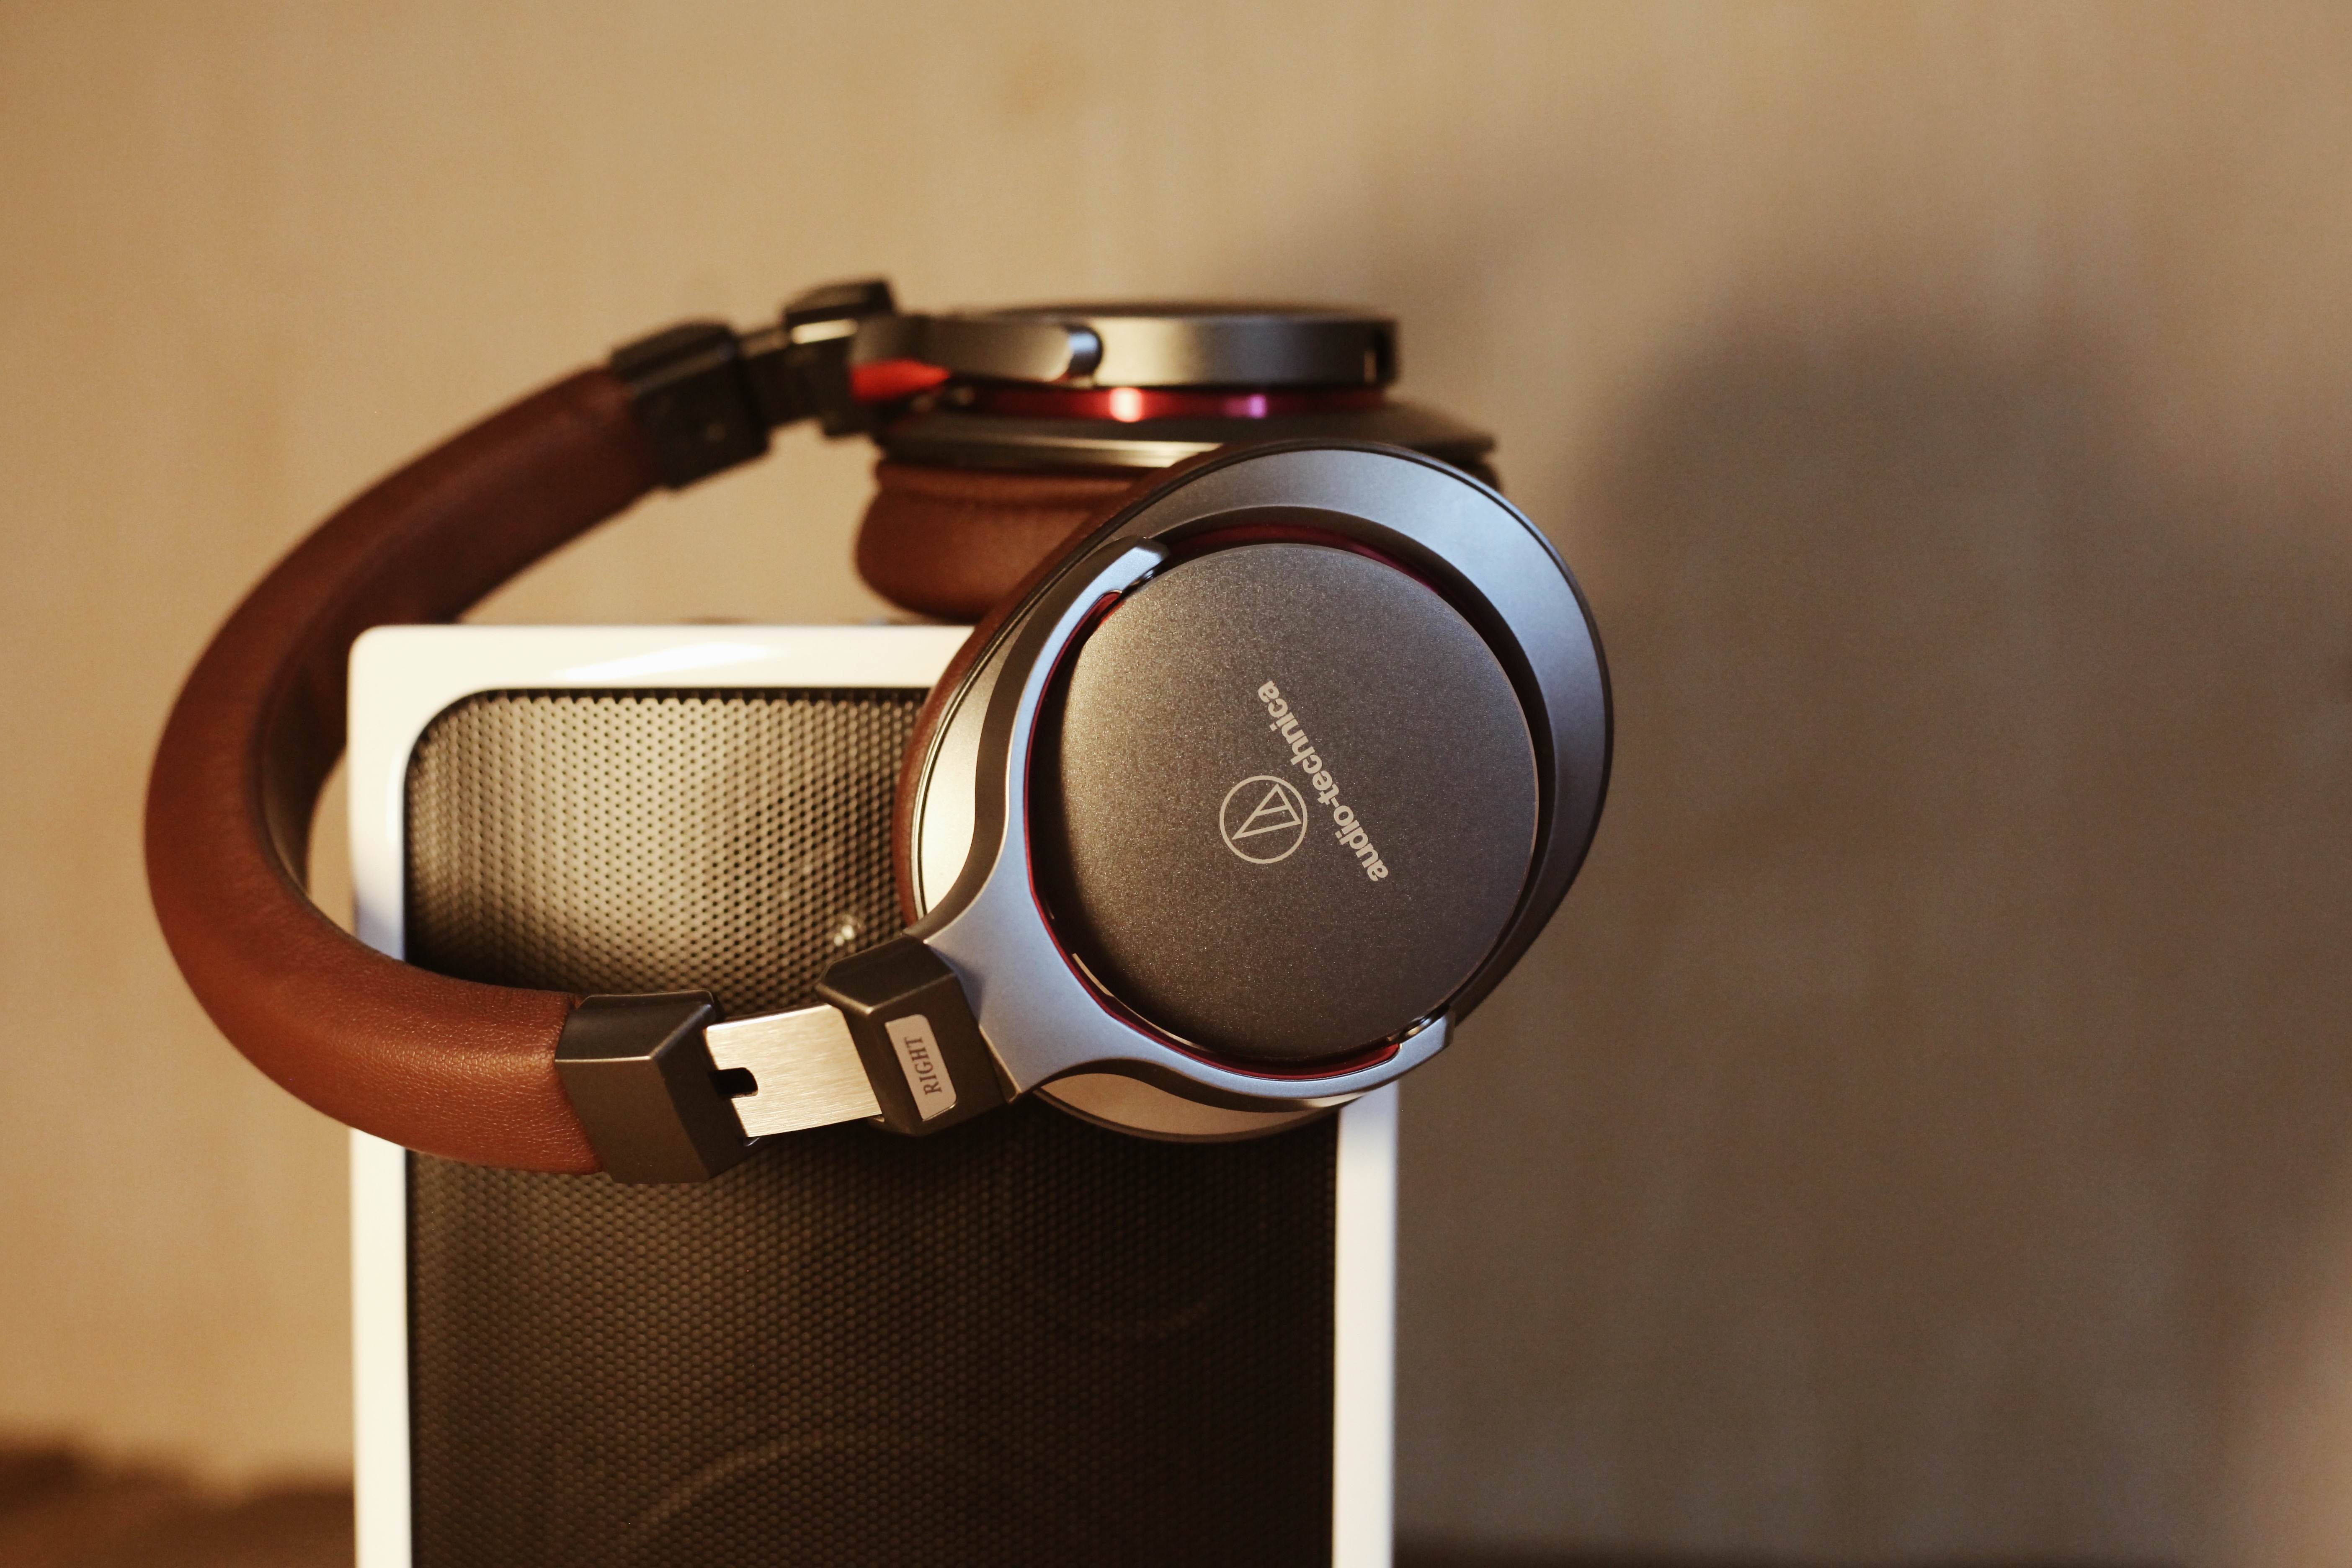
hand, music, technology, headphone, equipment, gadget, speaker, ear, human body, earphone, audio, headphones, organ, audio equipment, electronic device